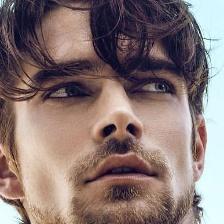
Label: faces